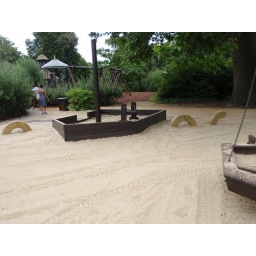
Serpentine in the sand box